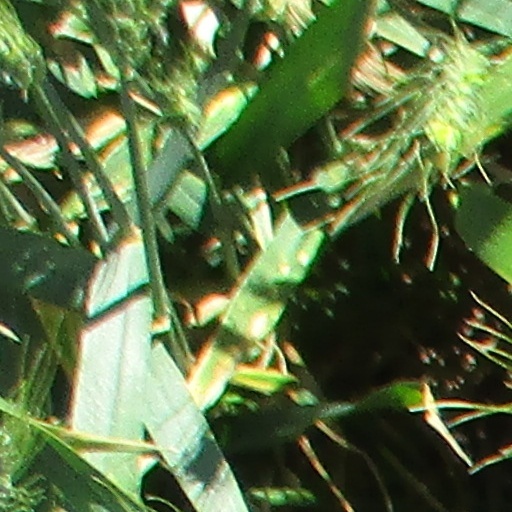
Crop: wheat